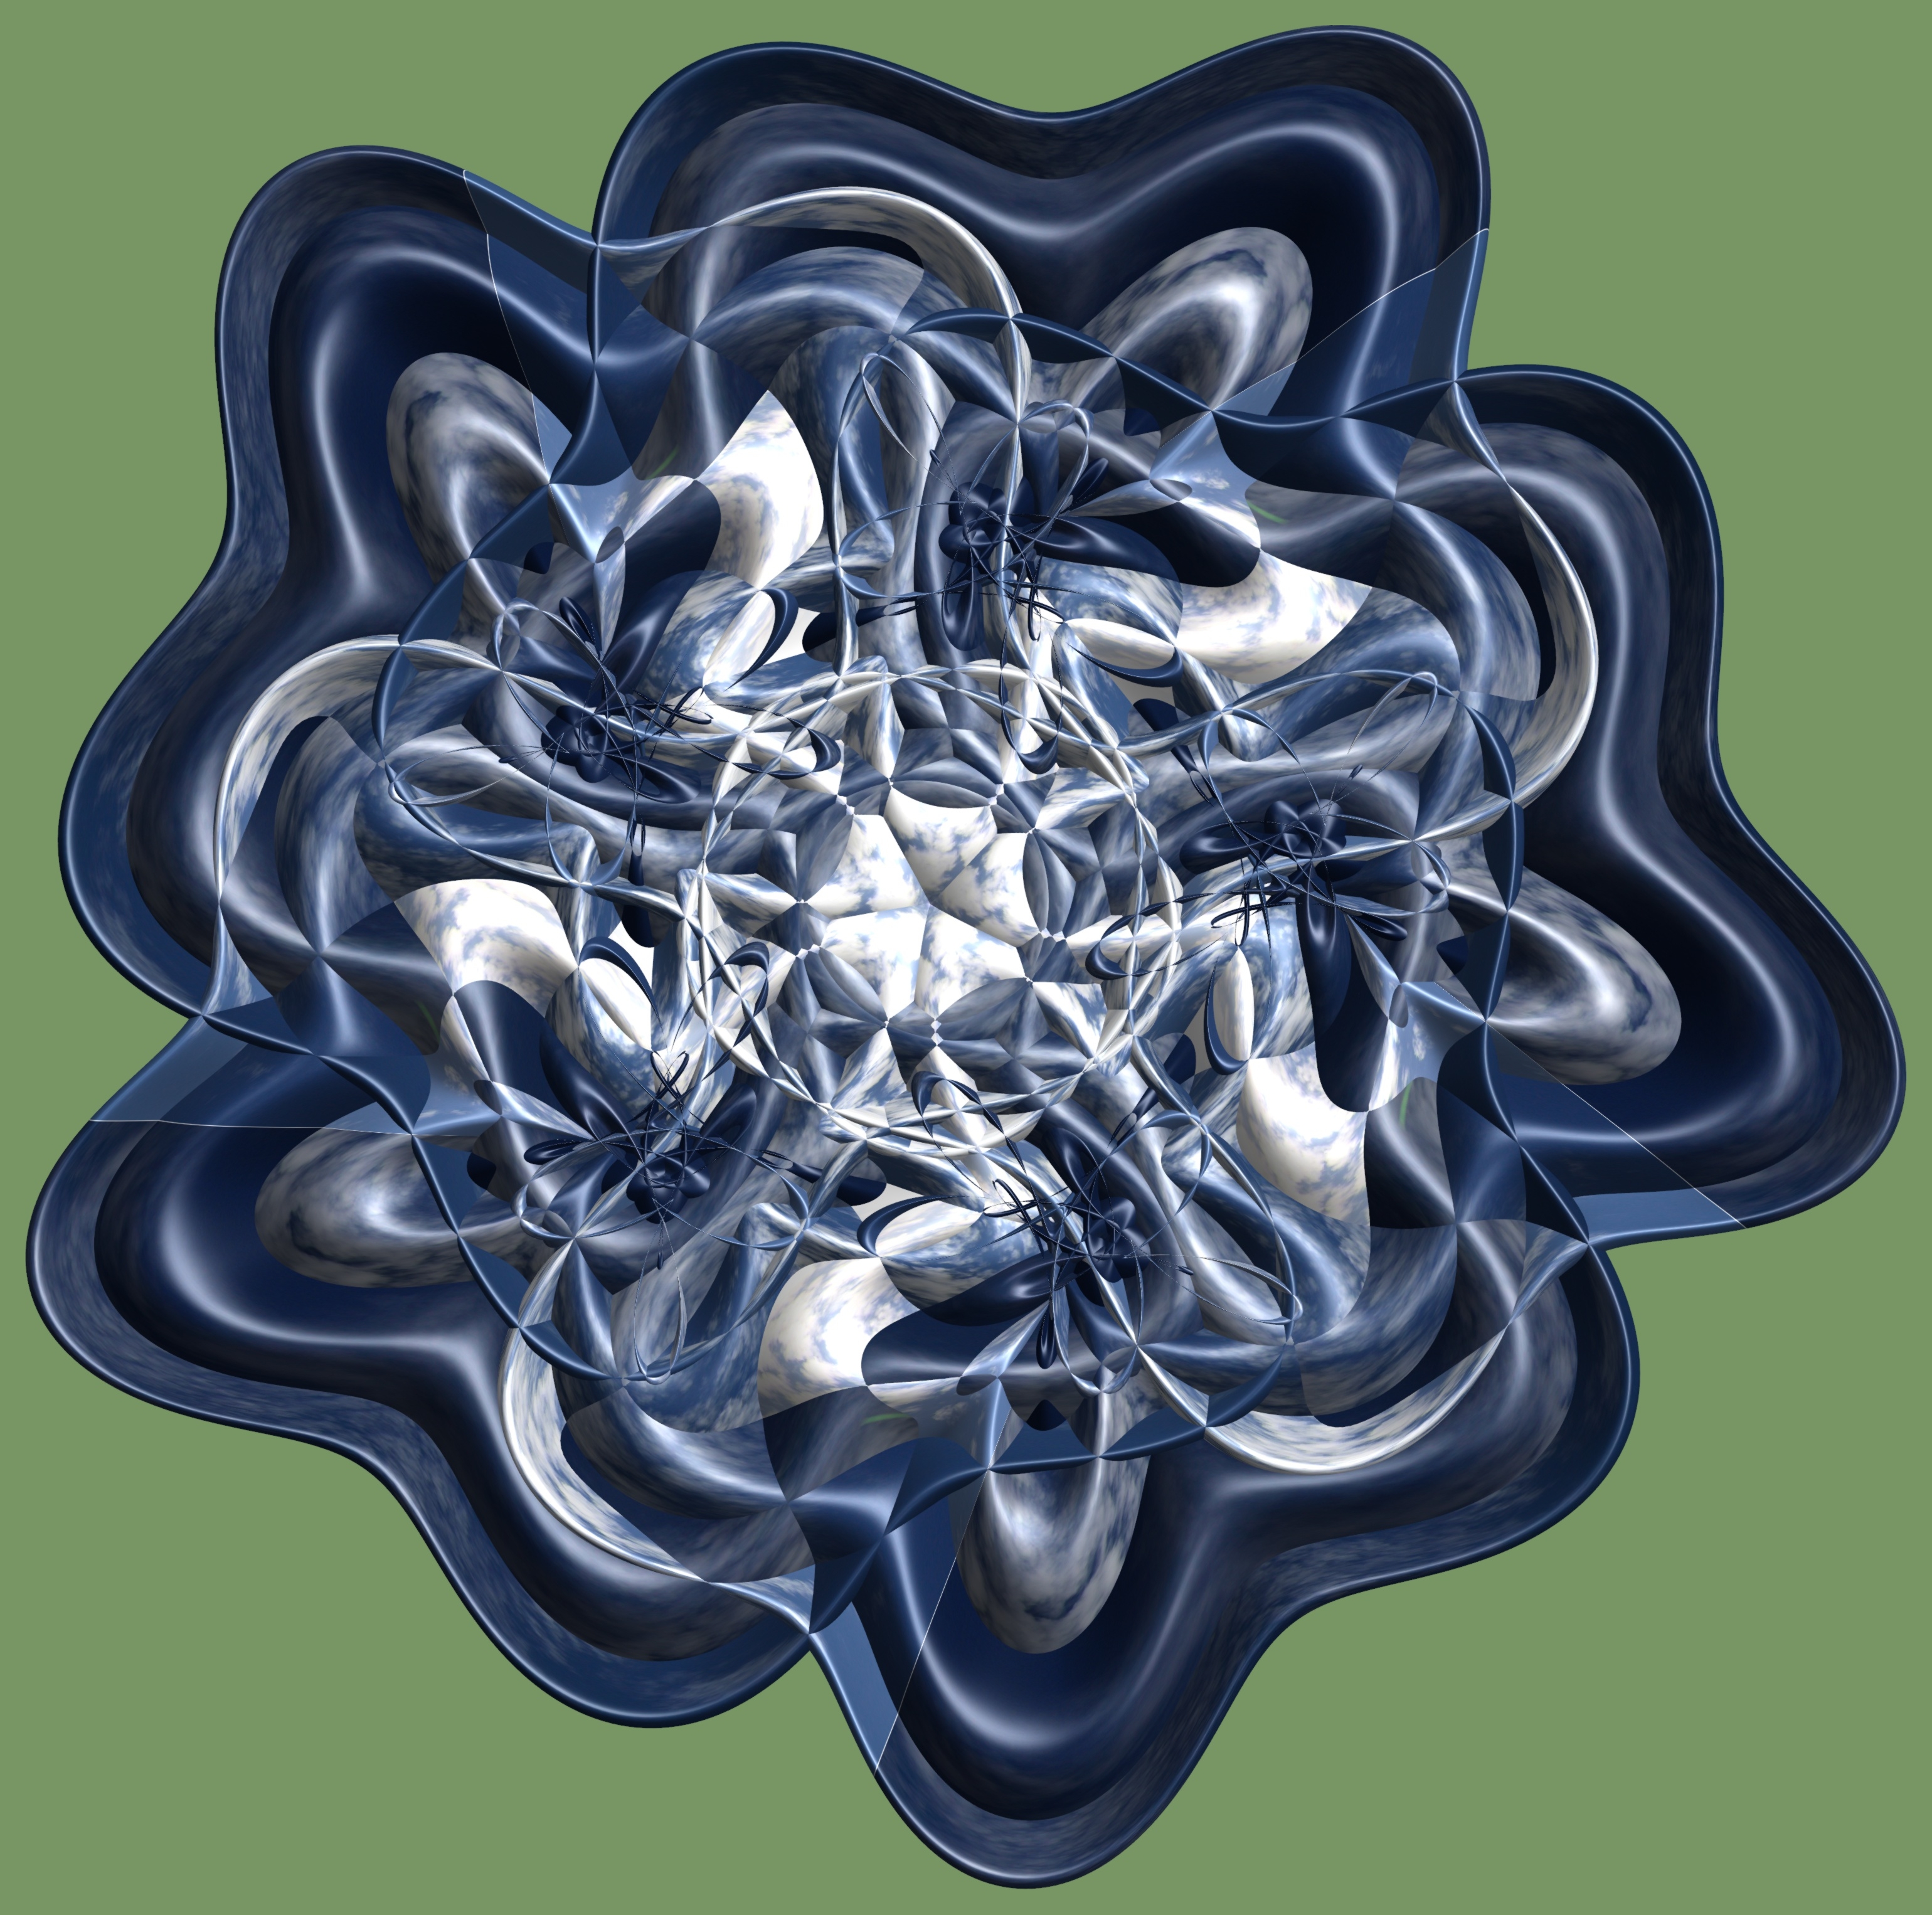
structure, texture, pattern, lighting, font, illustration, design, symmetry, 3d, graphic, torus, mathematica, cg, parametricplot3d, code, program, algorithm, mapping, fractal art